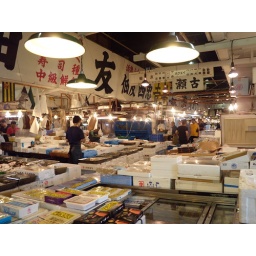
fish market in tokyo